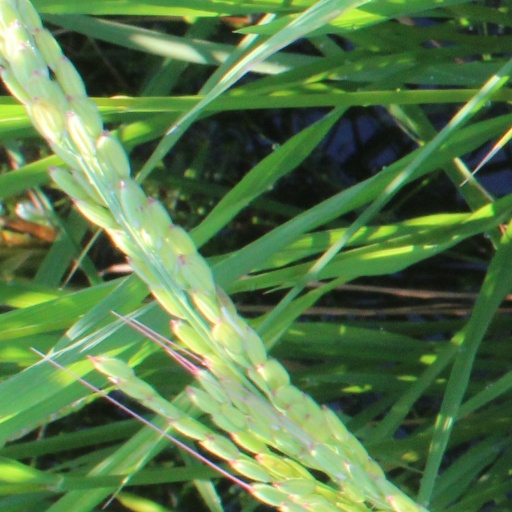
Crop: rice